Medabots Infinity

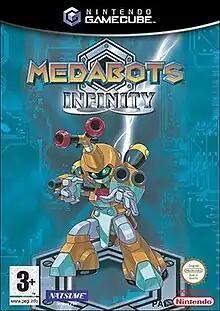
PAL region cover art

Medabots Infinity, known in Japan as , is a 2003 role-playing video game developed by Natsume Co., Ltd. The game is based on the "Medabots" series. It is the sequel to "Medabots".